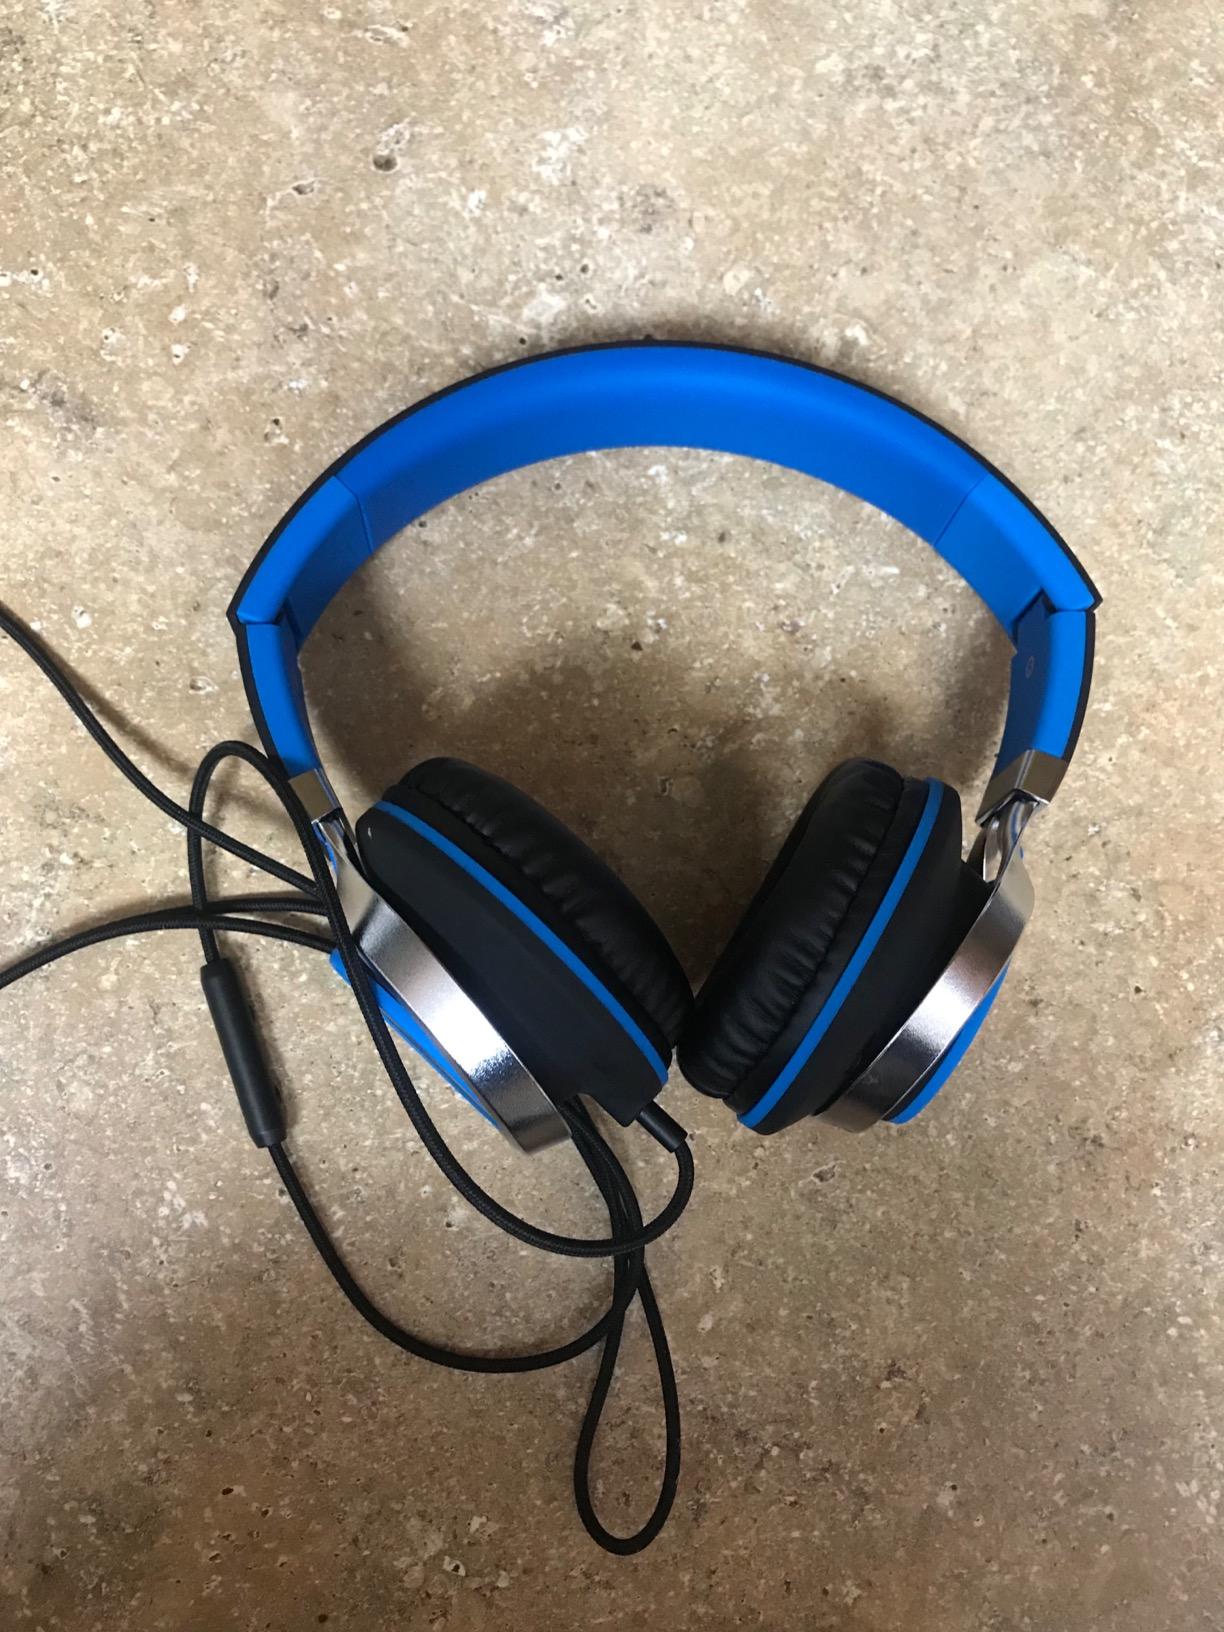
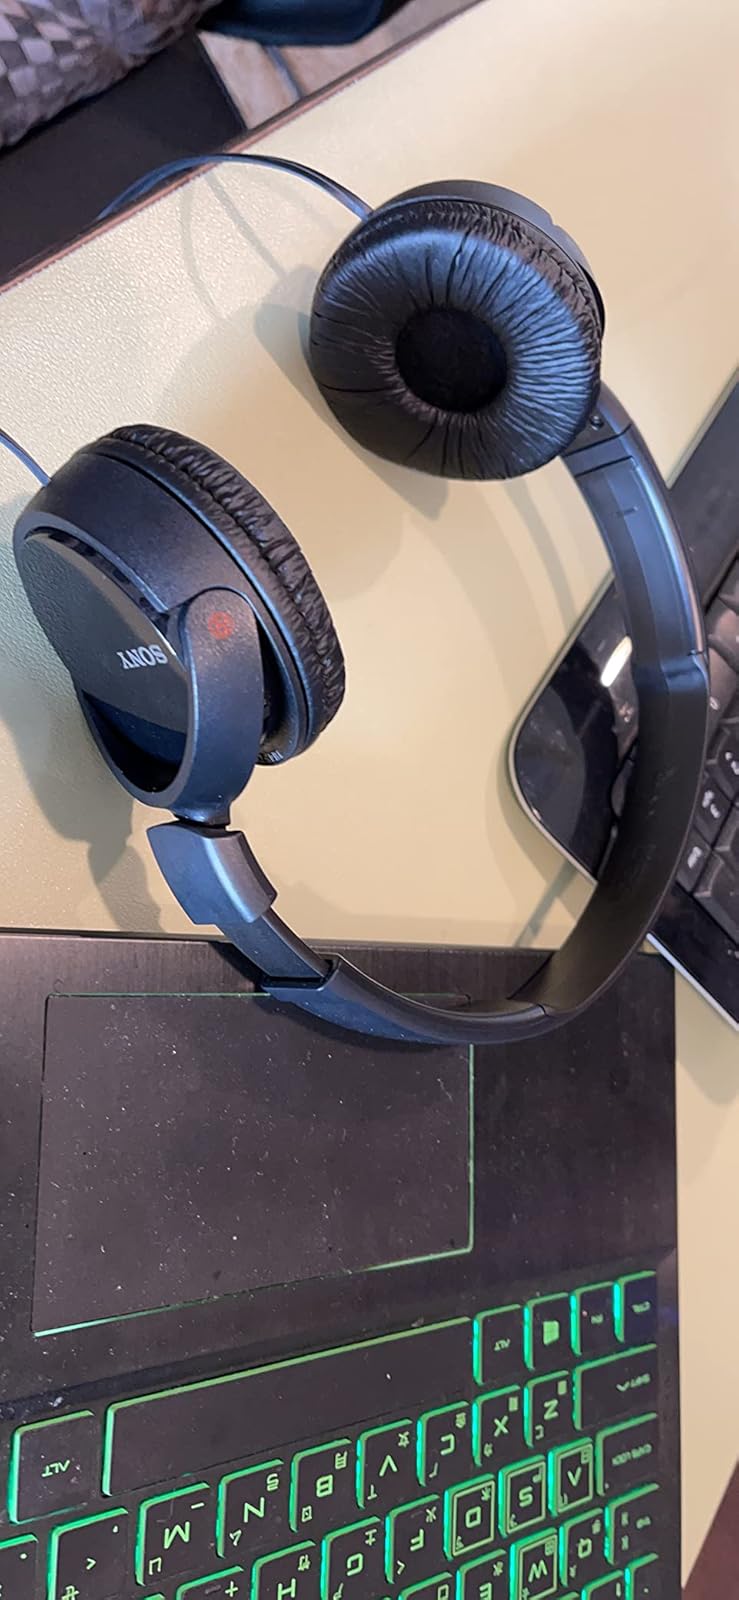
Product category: headphones
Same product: no